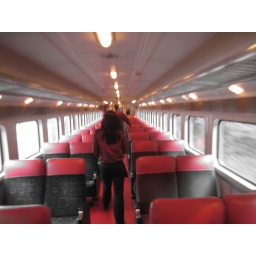
Ashley and Jerry in Alaska Rail car with red color accent